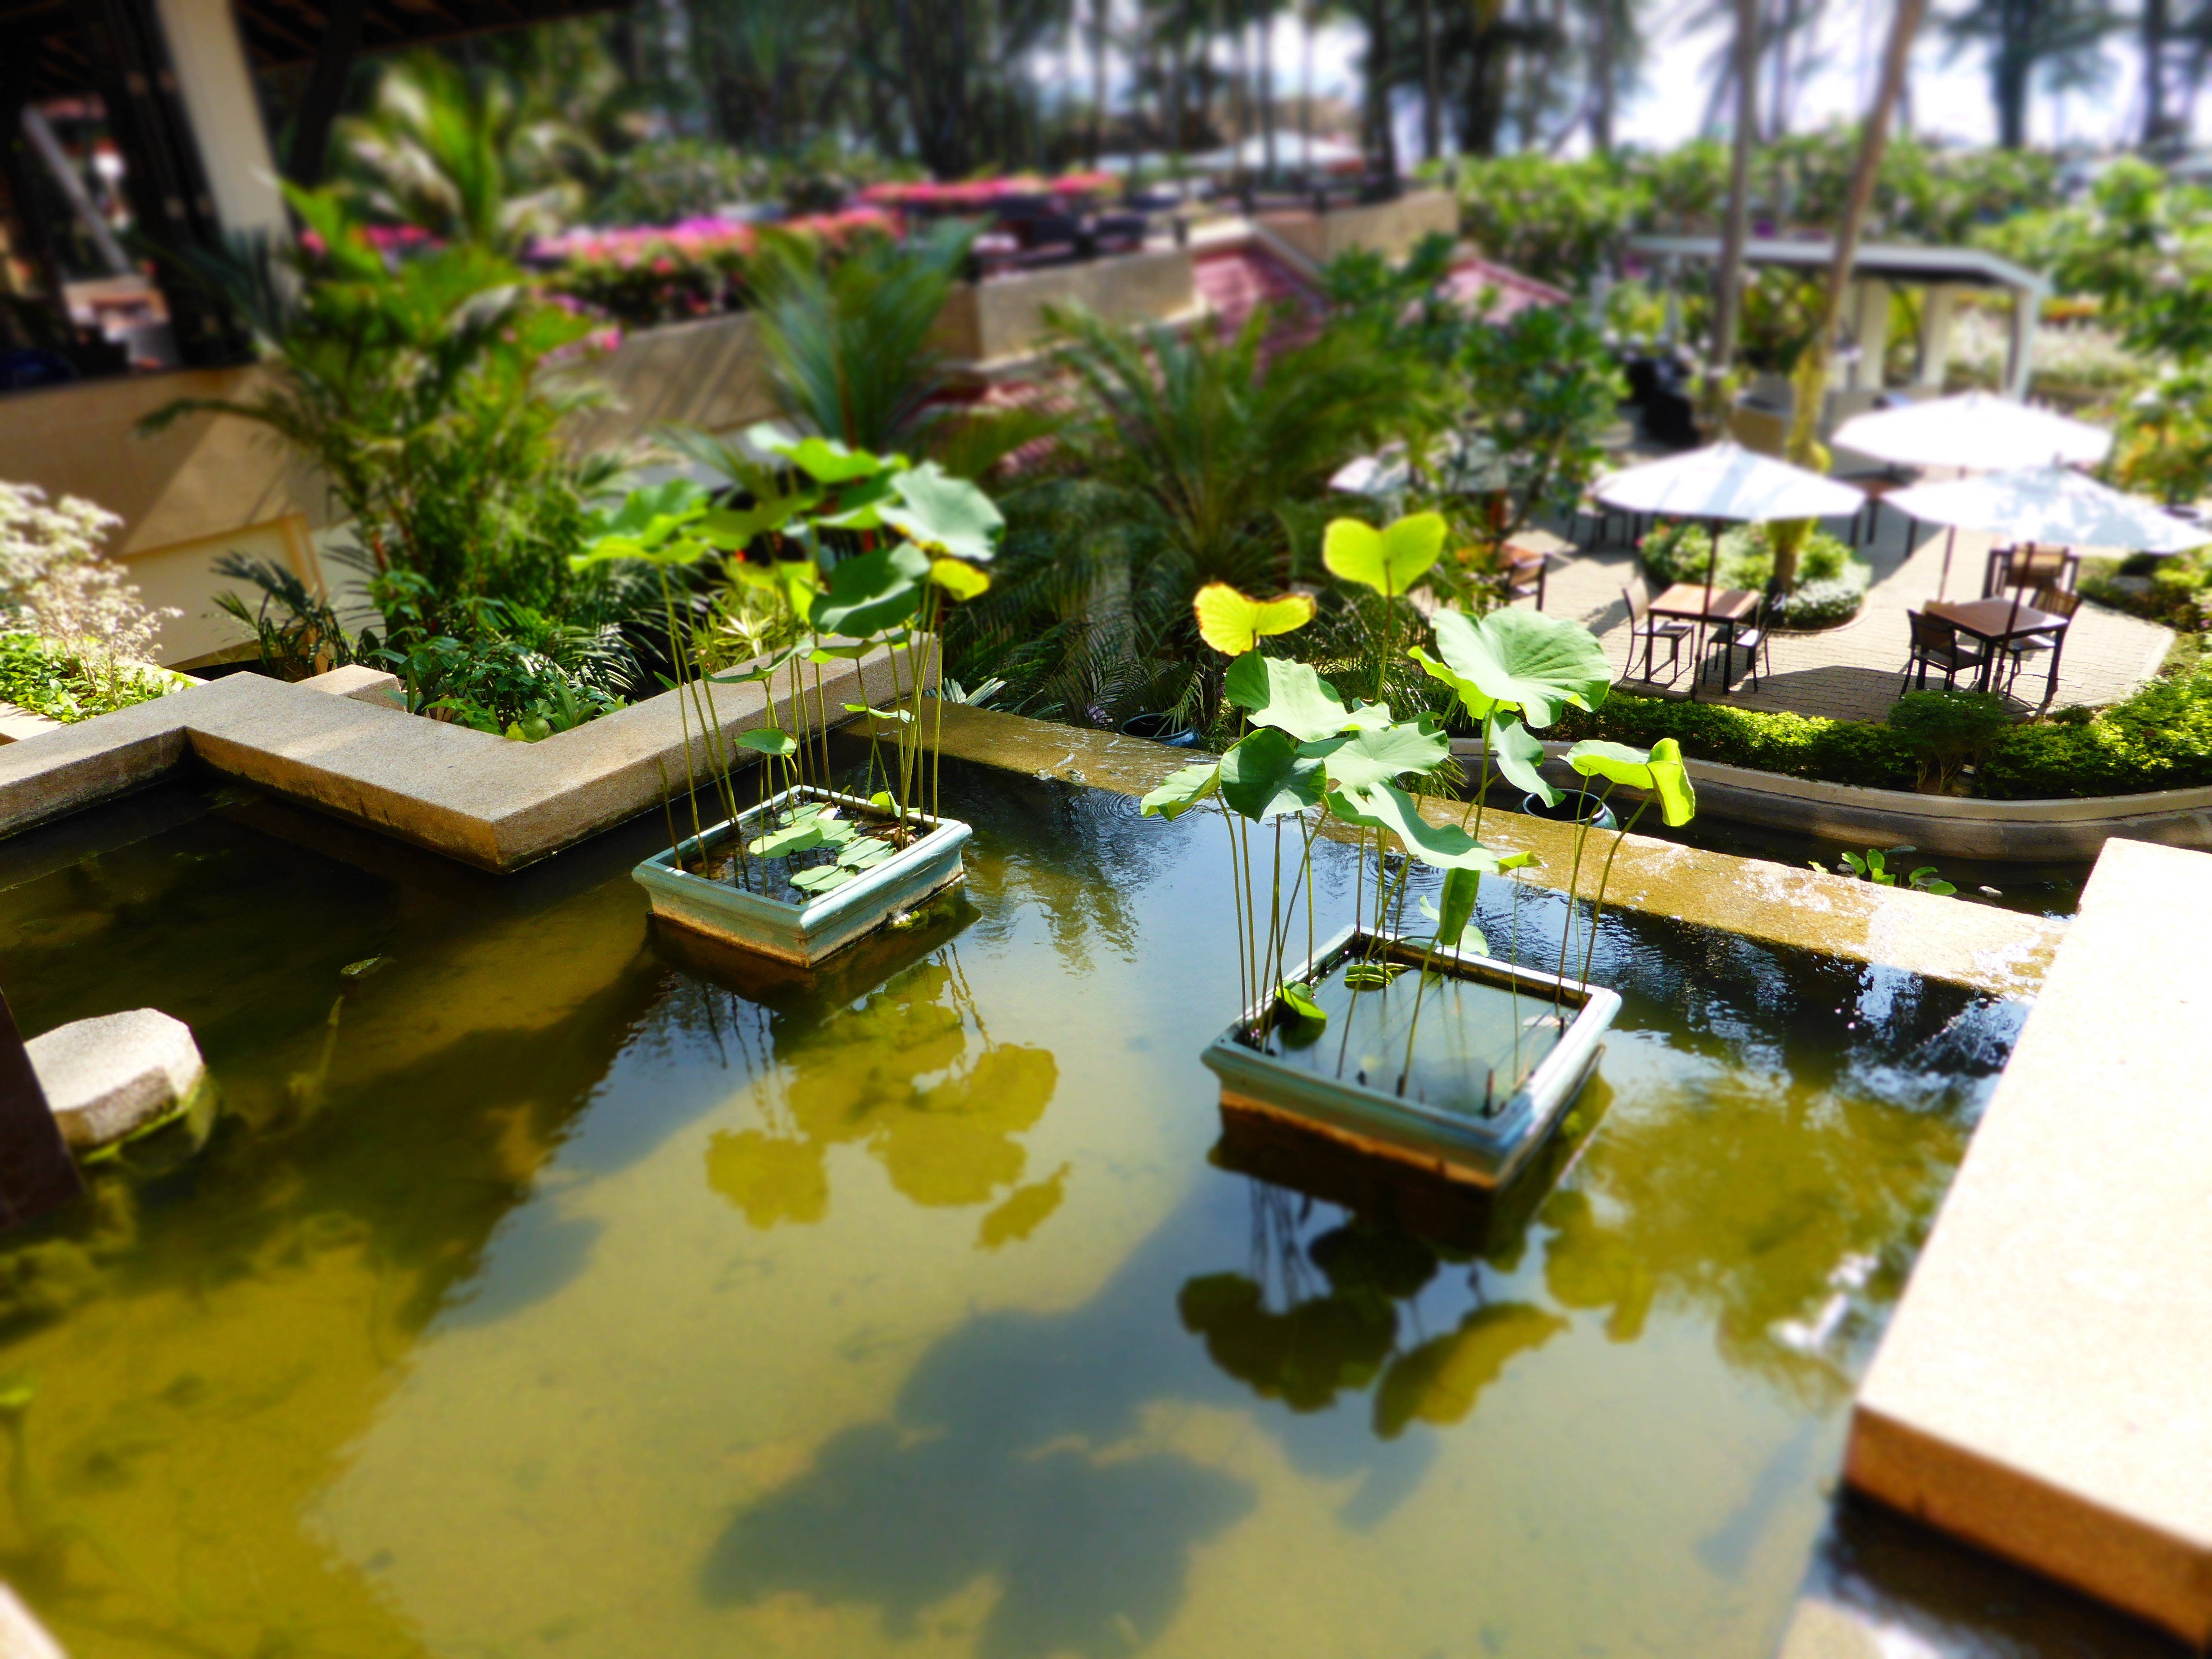
flower, restaurant, pond, meal, backyard, garden